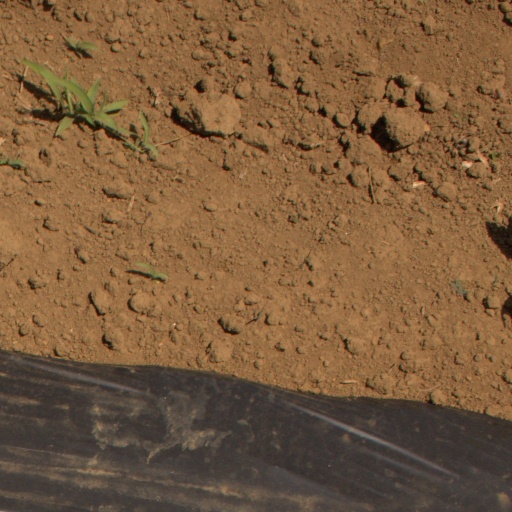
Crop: Jerusalem artichoke